Commiphora wightii

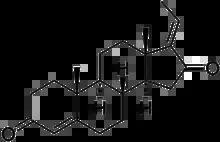
Chemical structure of guggulsterone, a constituent of gum guggul

The extract of gum guggul, called gugulipid, guggulipid, or guglipid, has been used in Unani and Ayurvedic medicine, for nearly 3,000 years in India. One chemical ingredient in the extract is the steroid guggulsterone, which acts as an antagonist of the farnesoid X receptor, once believed to result in decreased cholesterol synthesis in the liver. However, several studies have been published that indicate no overall reduction in total cholesterol occurs using various dosages of guggulsterone and levels of low-density lipoprotein ("bad cholesterol") increased in many people.